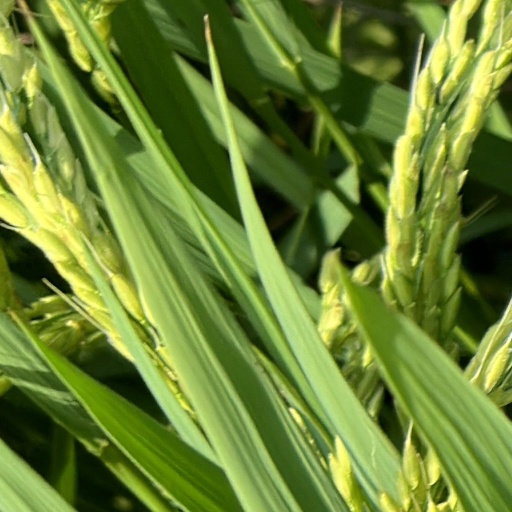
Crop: rice